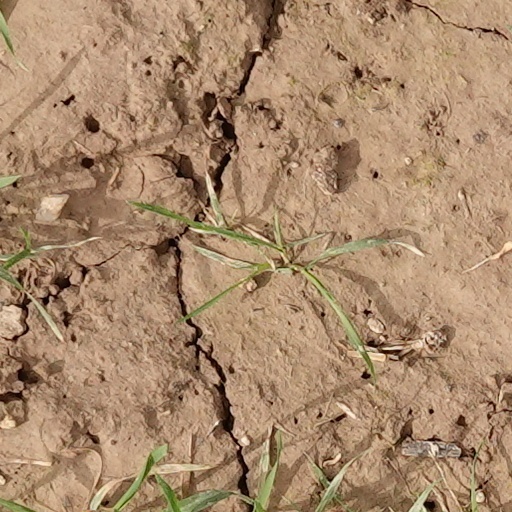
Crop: wheat